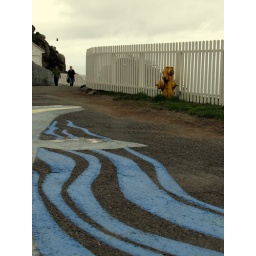
The hydrant had always wanted a white picket fence by the ocean.